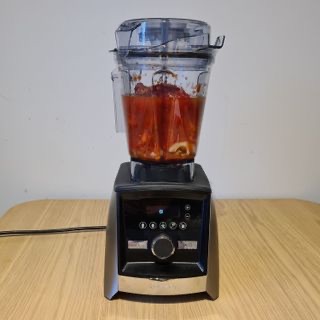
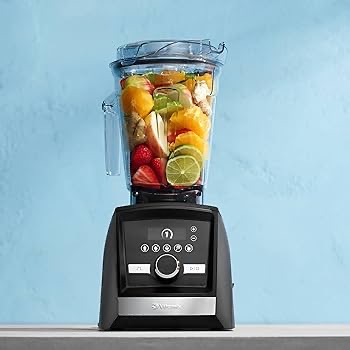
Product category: items_blender
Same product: yes